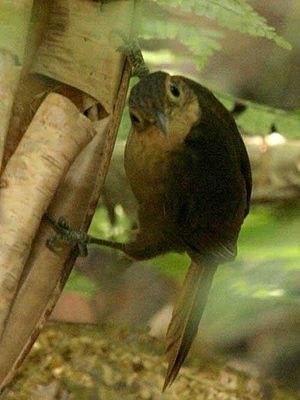
Le genre Automolus comprend huit espèces d'oiseaux appartenant à la famille des Furnariidae.
Anabate est le nom que la nomenclature aviaire en langue française donne à 44 espèces d'oiseaux qui constituent 13 genres, tous de la famille des Furnariidae.
L'Anabate à gorge fauve est une espèce de passereaux de la famille des Furnariidae.